RKSV HBC

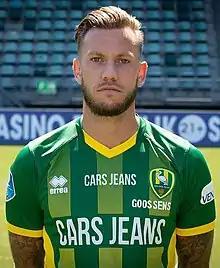
John Goossens was a professional player between HBC youth and seniors.

In 2011, HBC hit rock bottom when the first squad relegated (once more from place 11) to the Vierde Klasse, this time for seven years. Huge investments in youth soccer followed. Since 2015 all youth trainers of HBC are KNVB qualified. Collaborations with the youth academies of AZ Alkmaar (boys) and SC Telstar (girls) were put in place. Half the players of HBC played in youth teams. The investments on youth soccer would soon pay off big league.